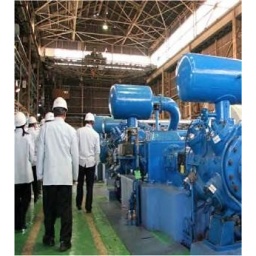
Notice the plant - it's not new but its kept very clear and in great working order